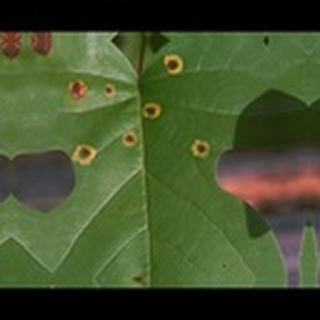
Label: cotton_target_spot